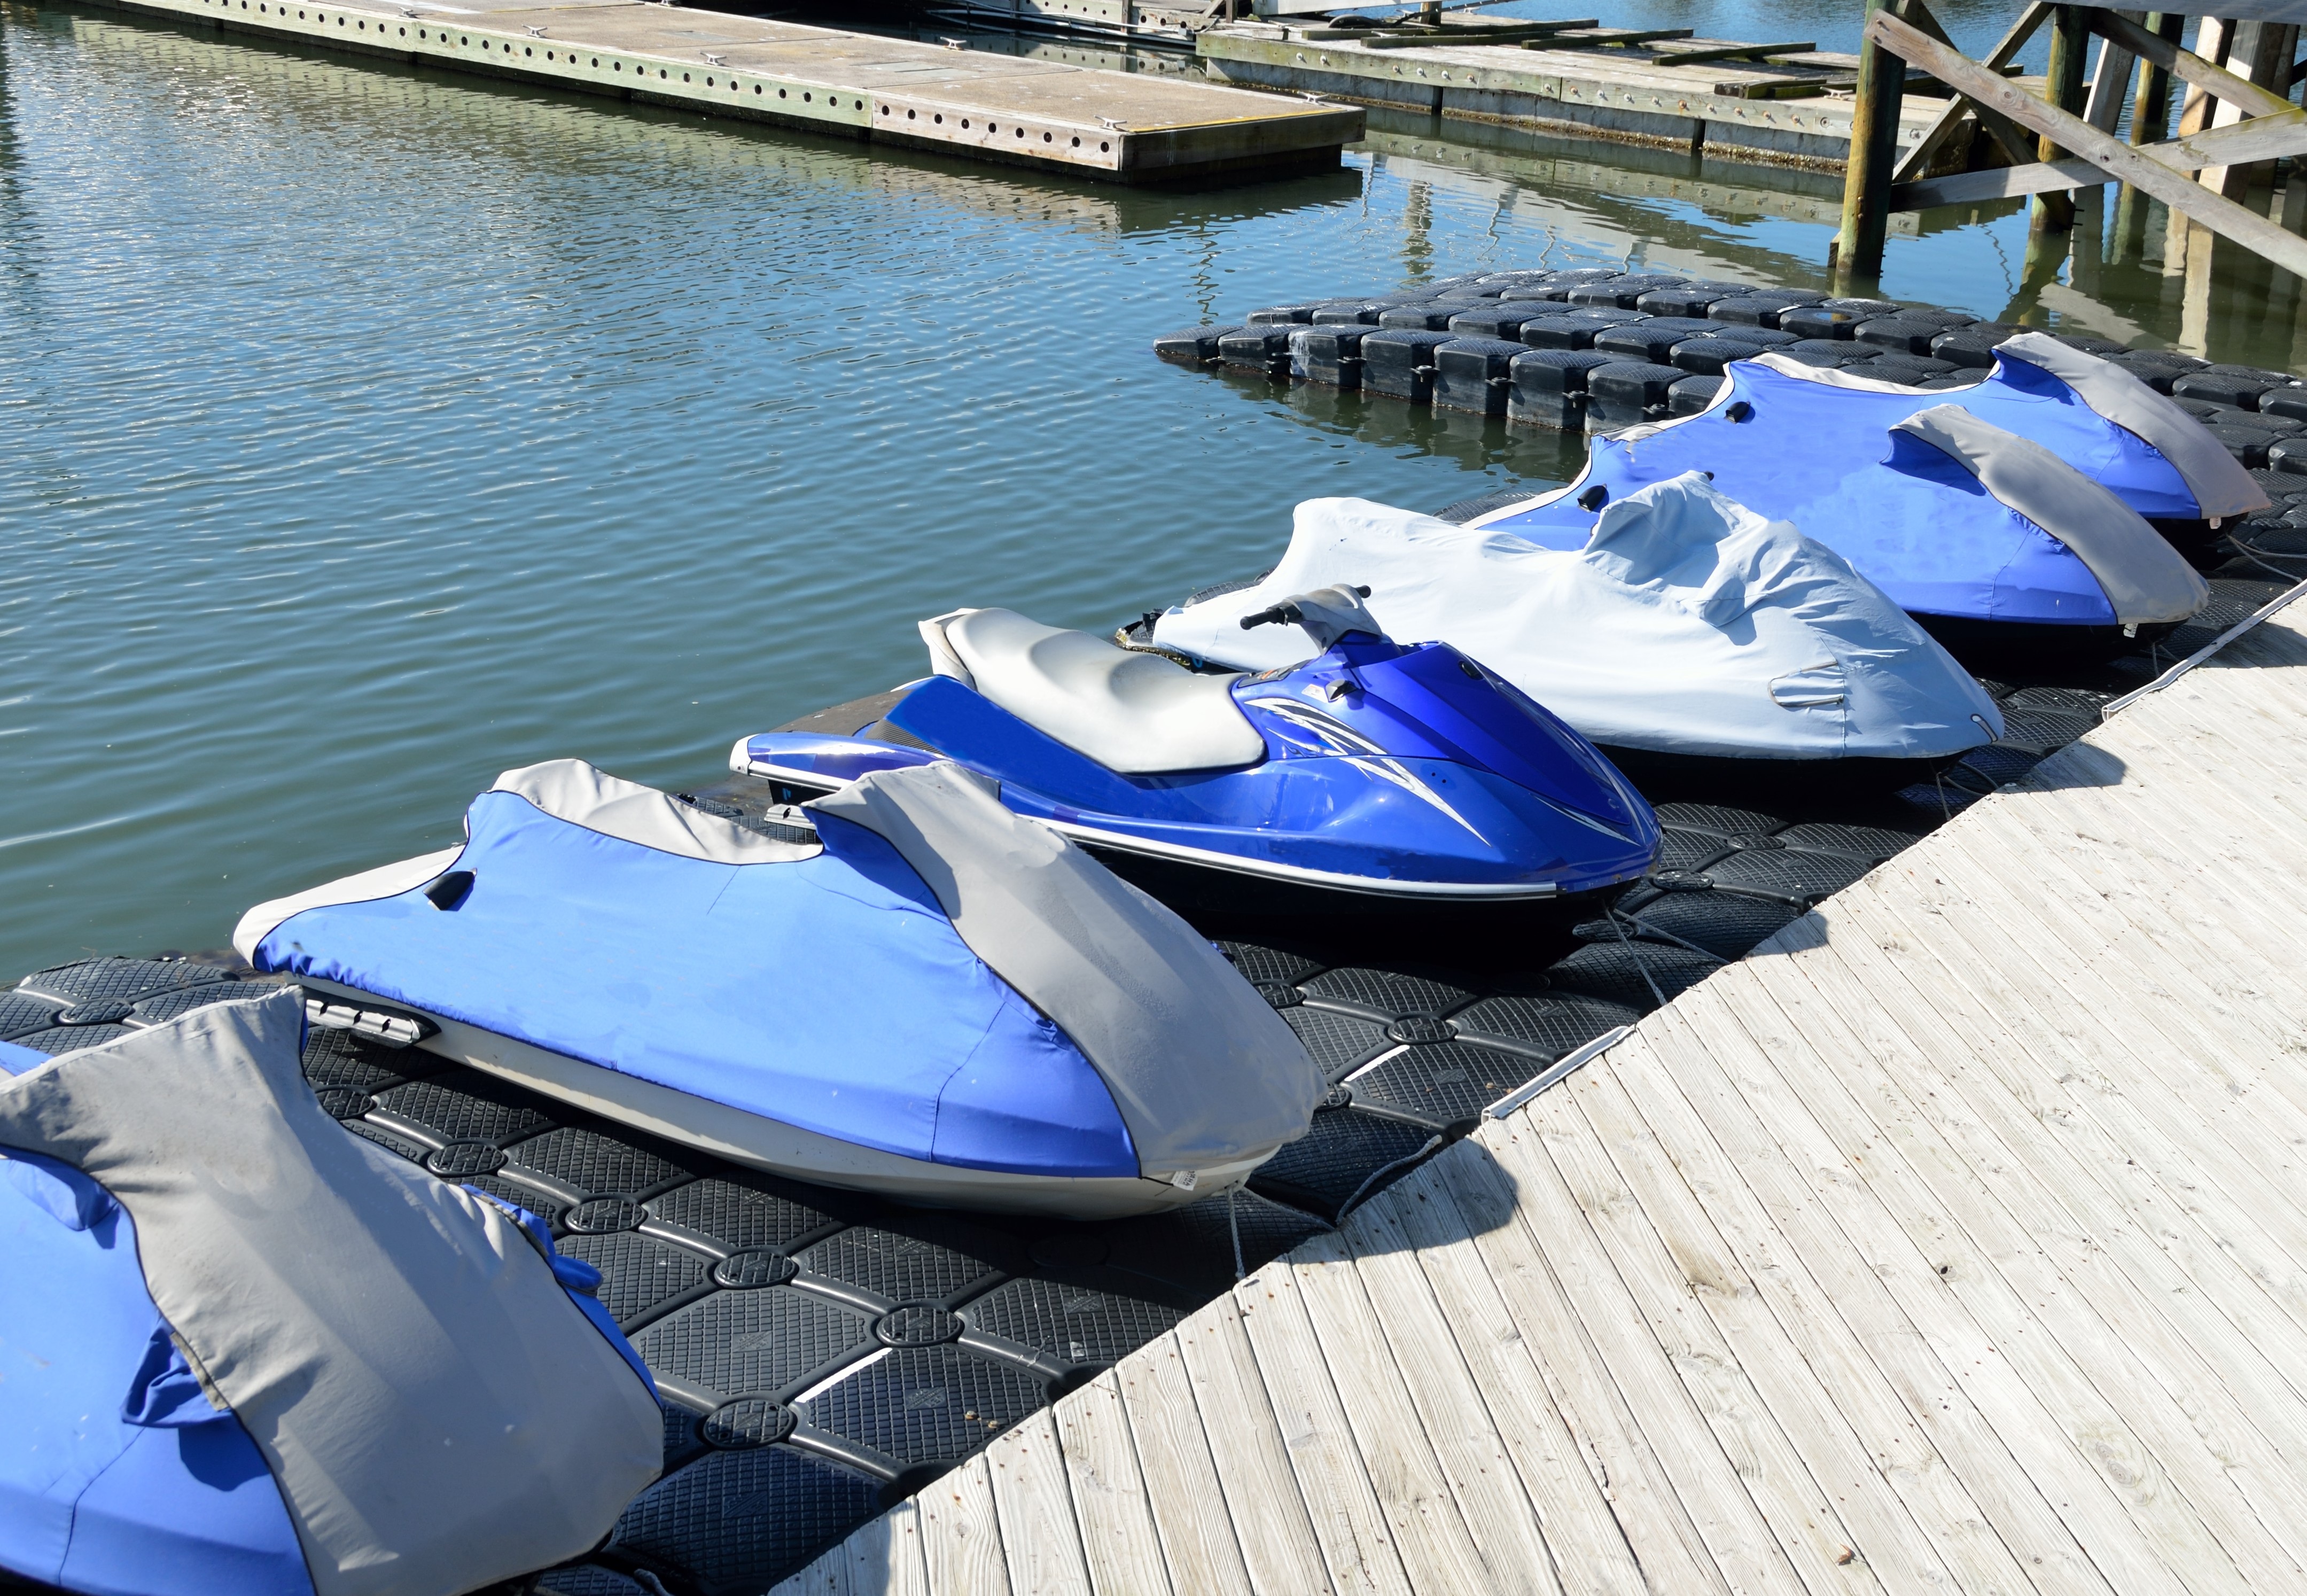
water, sport, boat, vacation, recreation, transport, vehicle, blue, leisure, jetski, motorboat, rental, outdoors, fun, boating, fast, watercraft, motorsport, ecosystem, rent, water sport, for rent, dinghy, jet ski, powerboating, personal water craft